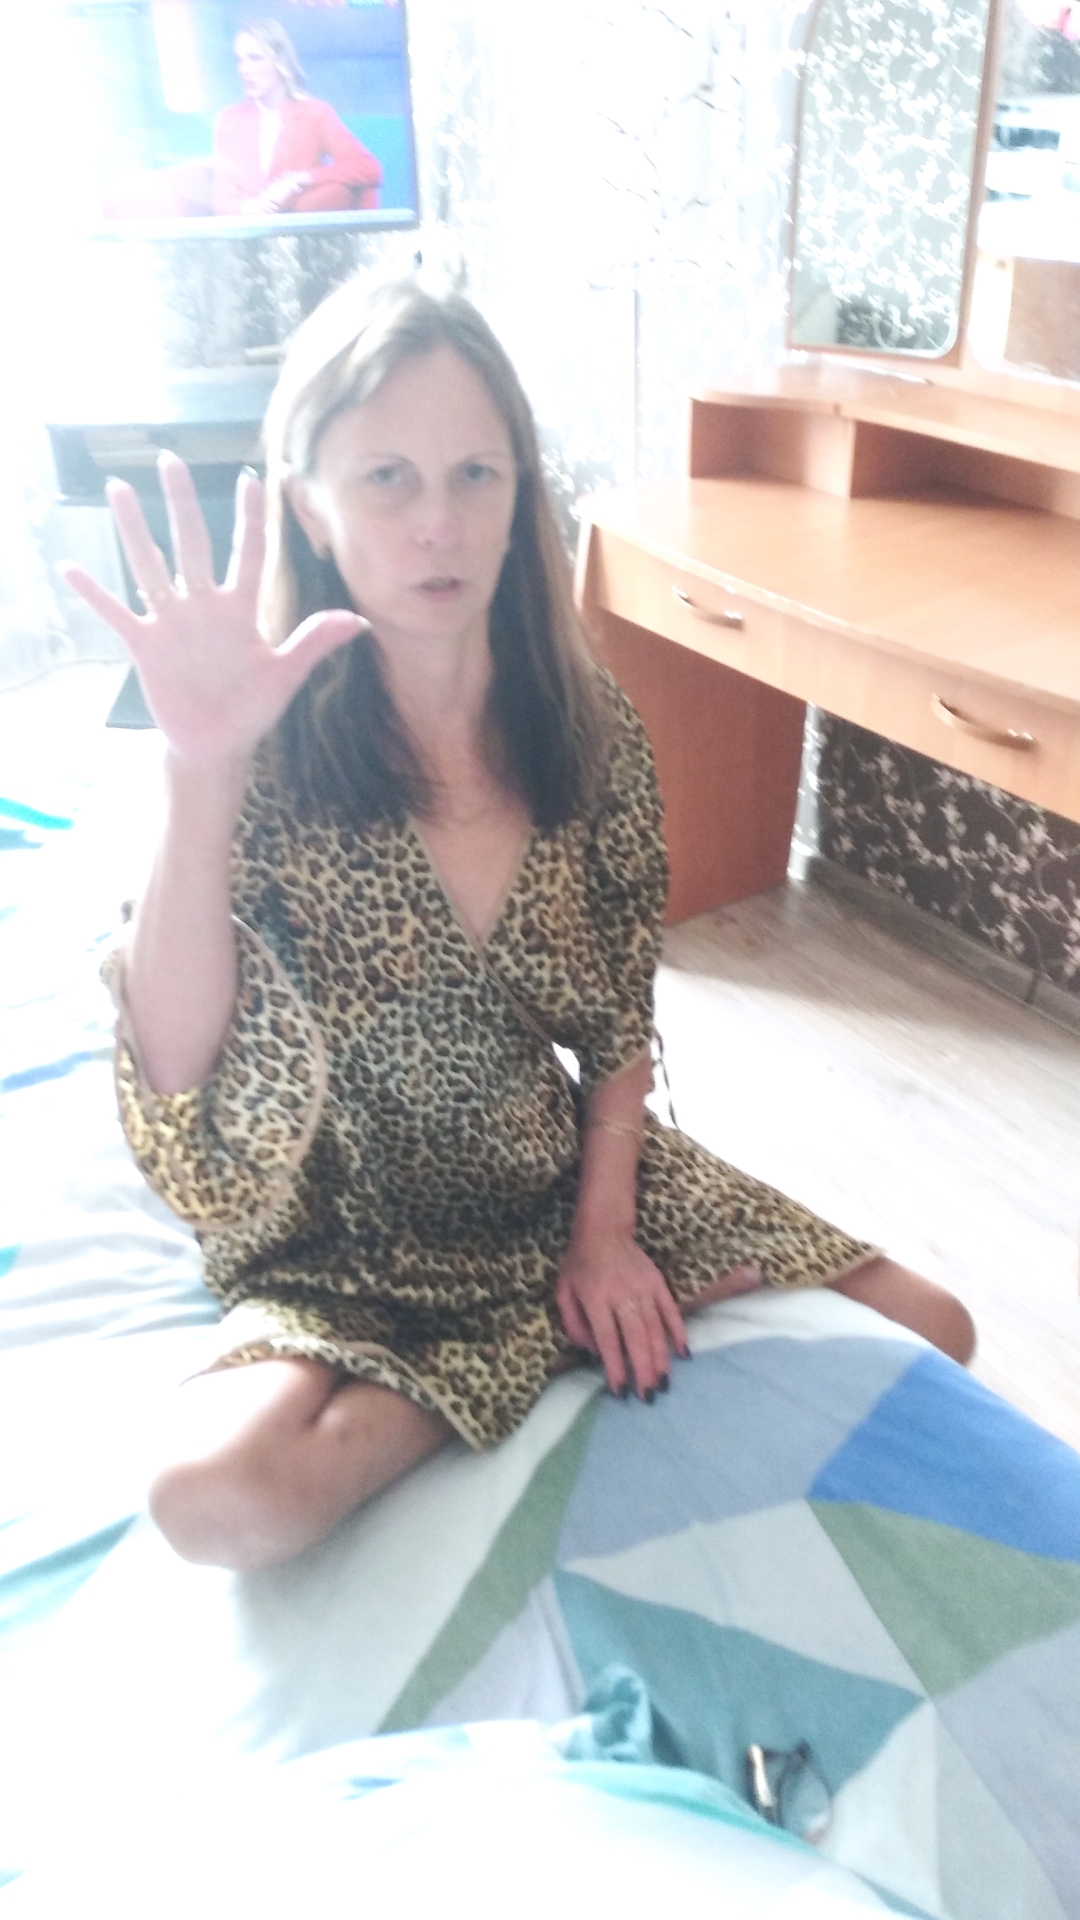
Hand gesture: palm